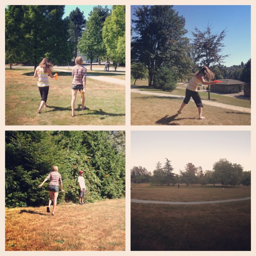
Two people are playing frisbee at the park.
In a series of park scenes, some young people play with a frisbee.
Children running and playing in a park in the afternoon.
People walking around a park next to a tree filled forest.
A series of pictures of some women playing frisbee at a park.